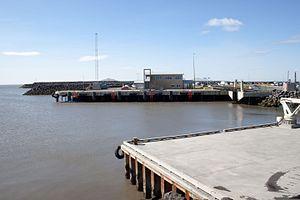
Landeyjahöfn est un port de la côte sud de l'Islande. Il se situe sur le territoire de la commune de Rangárþing eystra, à l'ouest du fleuve Markarfljót, dans la région côtière de Bakkafjara.